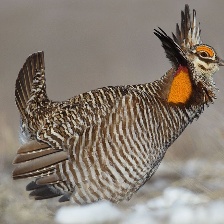
Species: GREATER PRAIRIE CHICKEN
Scientific name: TYMPANUCHUS CUPIDO